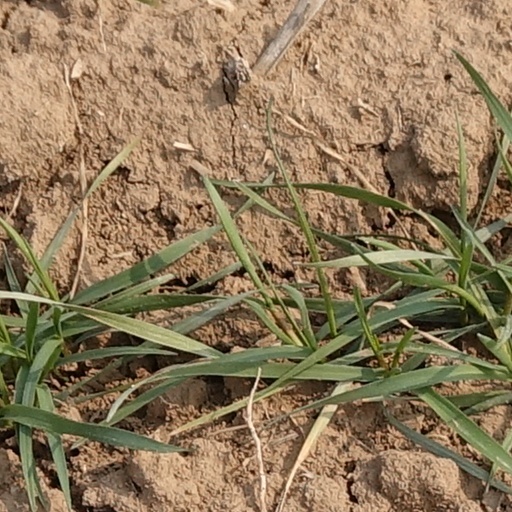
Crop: wheat